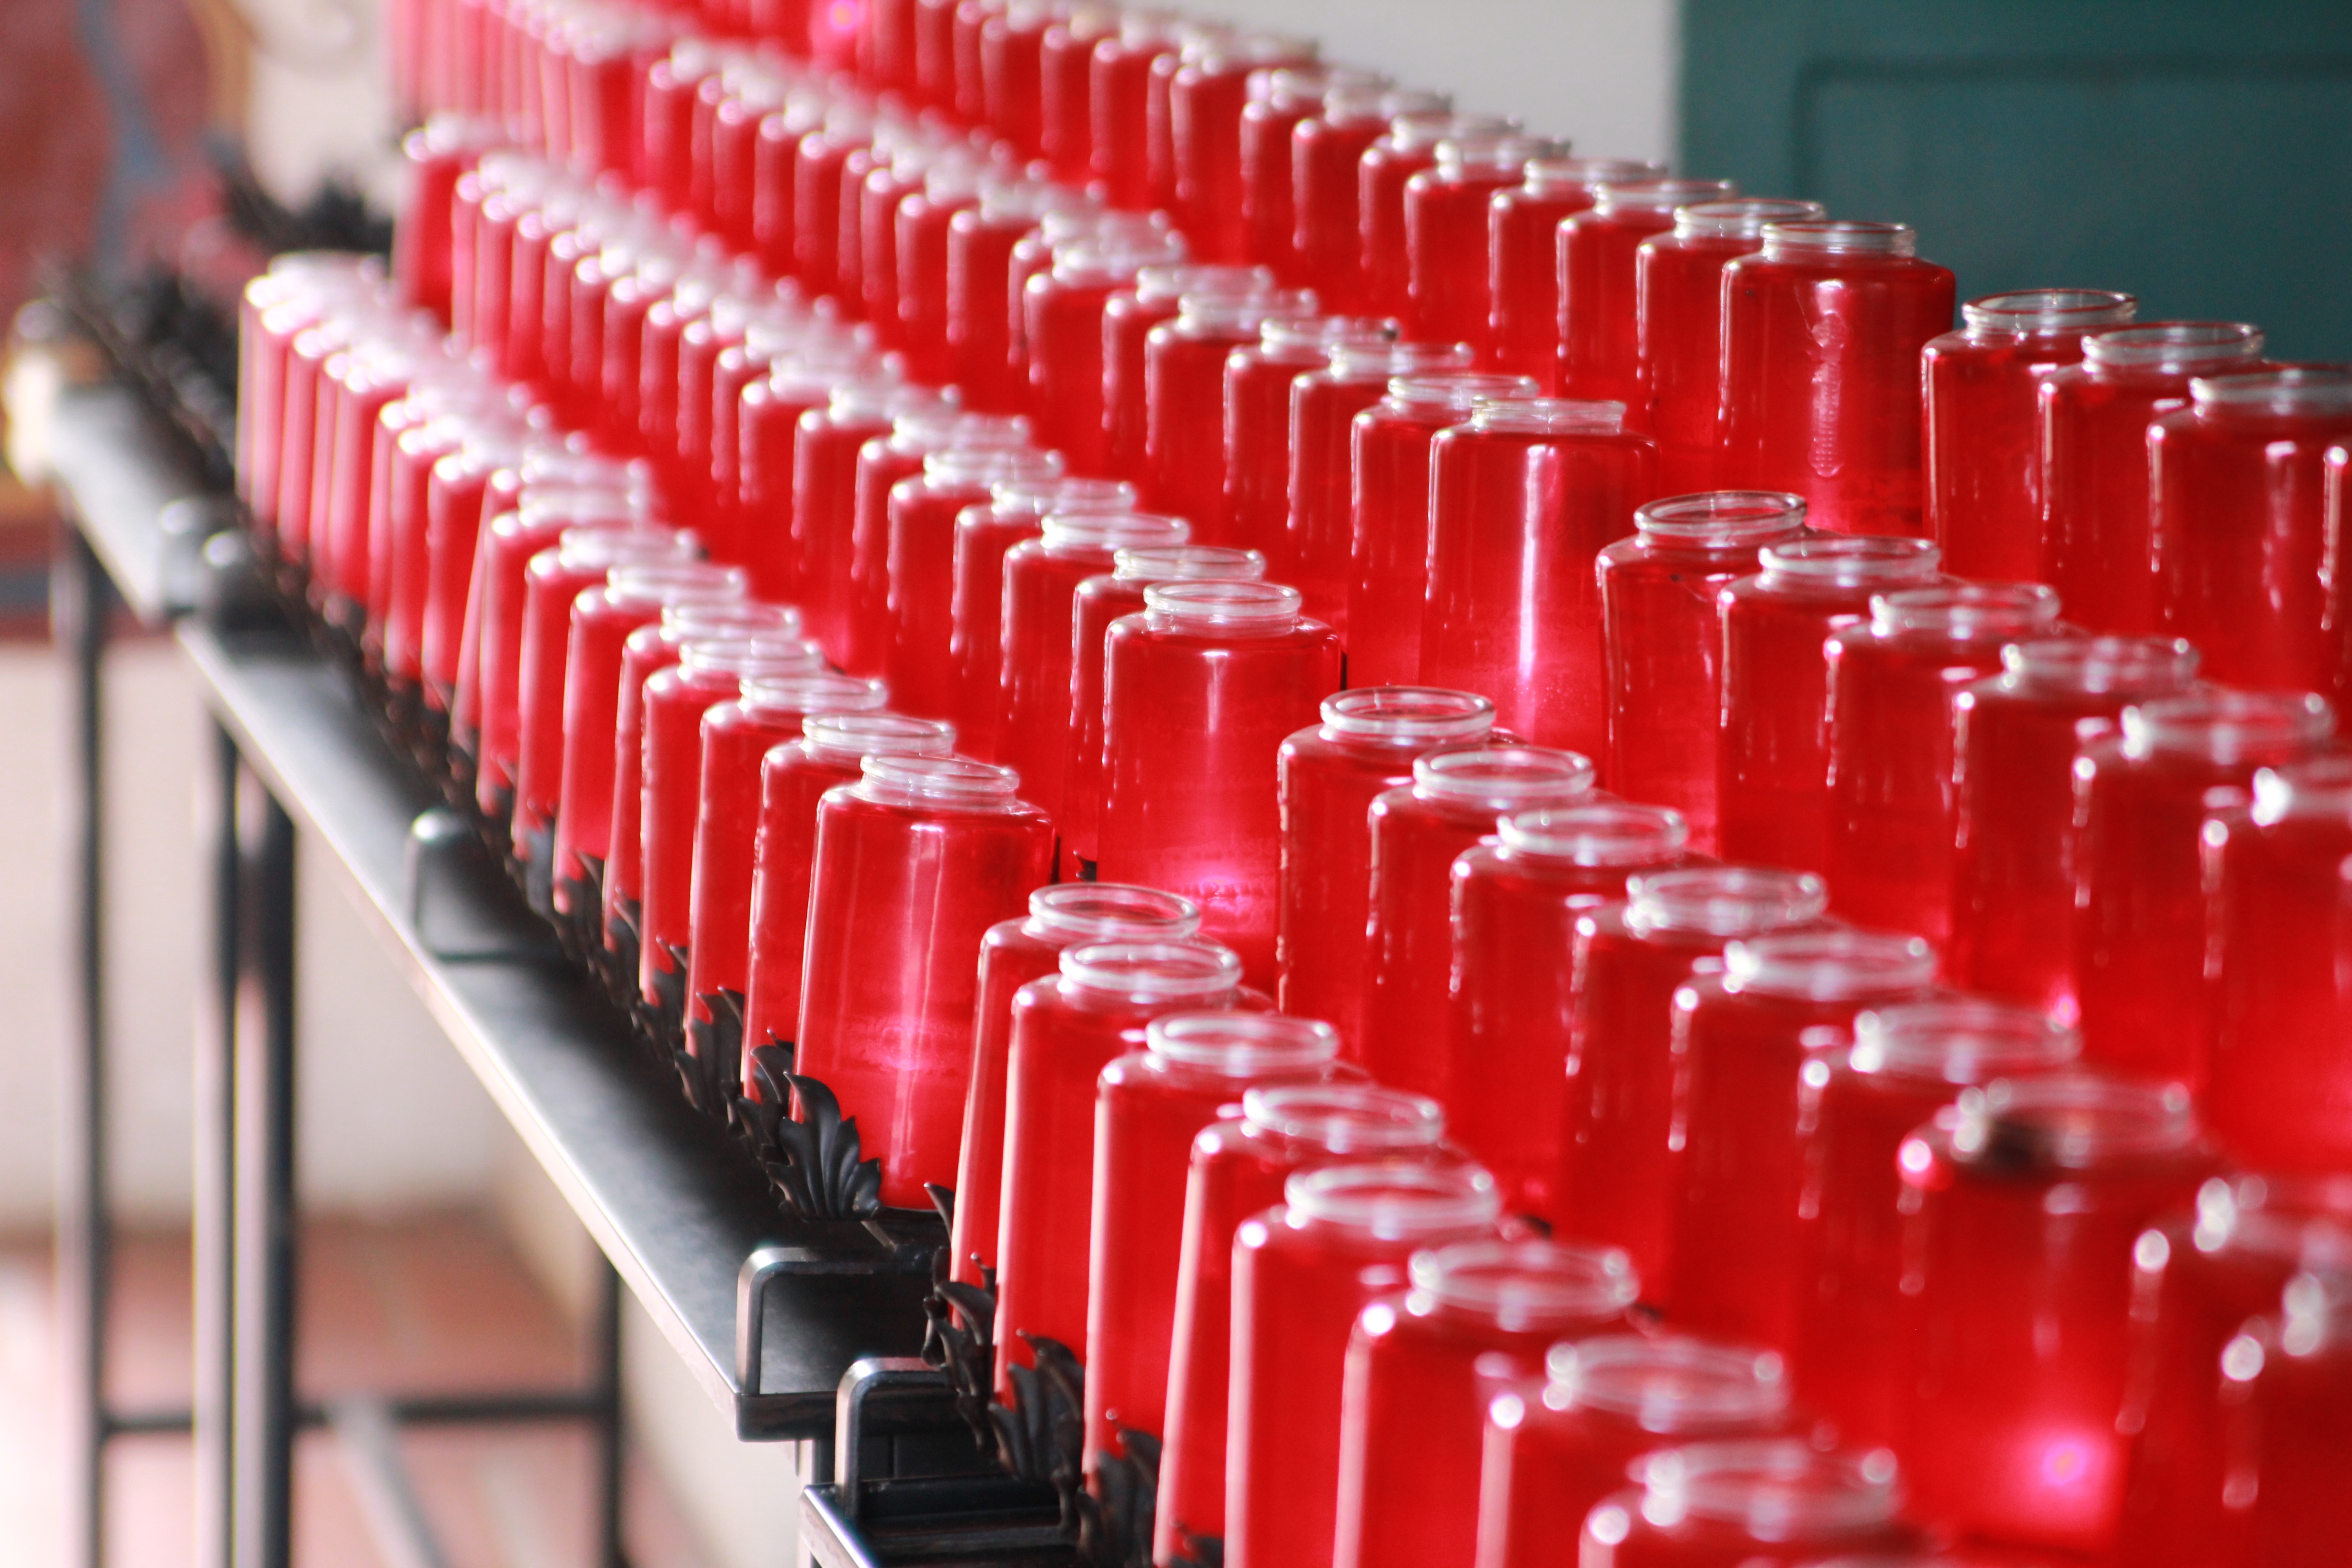
red, color, close up, catholic, candles, prayer